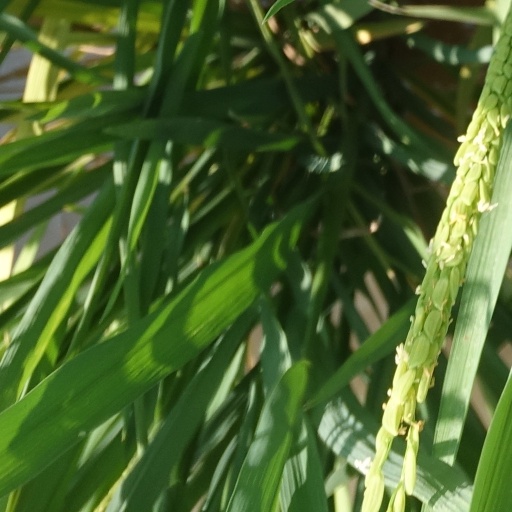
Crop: rice